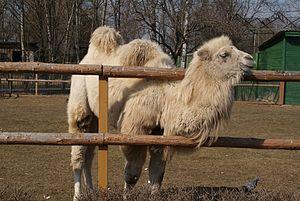
Le chameau de Bactriane, appelé aussi chameau à deux bosses ou simplement chameau, est une espèce d'artiodactyles de la famille des Camelidae. Il est natif des steppes et des régions arides de l'Asie centrale. L'épithète spécifique bactrianus évoque l'une des régions où les chameaux domestiques étaient autrefois communément élevés : la Bactriane. Sa femelle est dénommée la chamelle et le juvénile le chamelon. Ce mammifère ruminant diffère du dromadaire par ses deux bosses dorsales graisseuses, par son poids et sa taille plus élevés, et par une fourrure bien plus abondante. Le chameau et le dromadaire appartiennent tous deux au genre Camelus et peuvent produire des hybrides viables et fertiles.